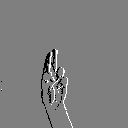
ASL letter: u